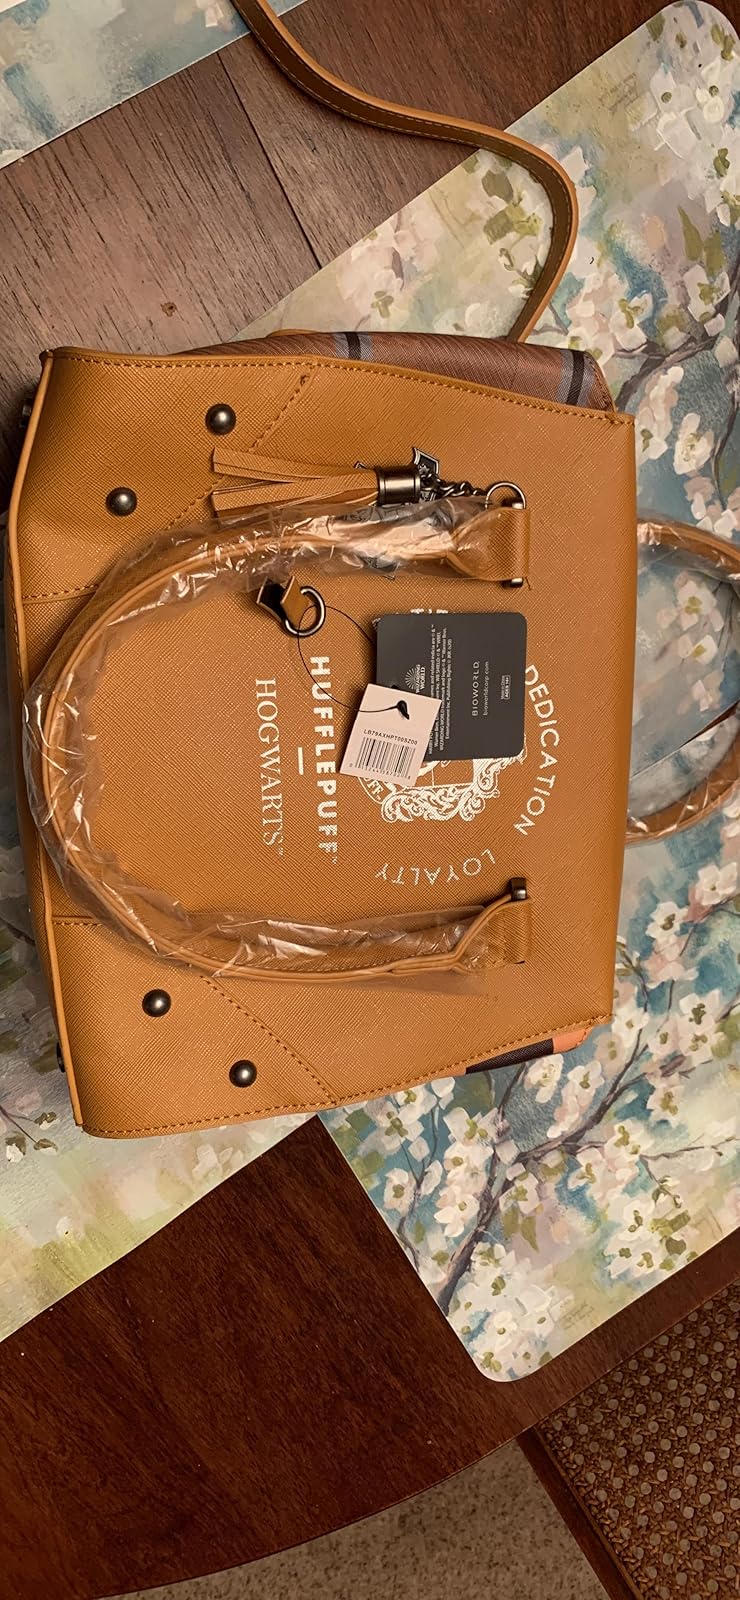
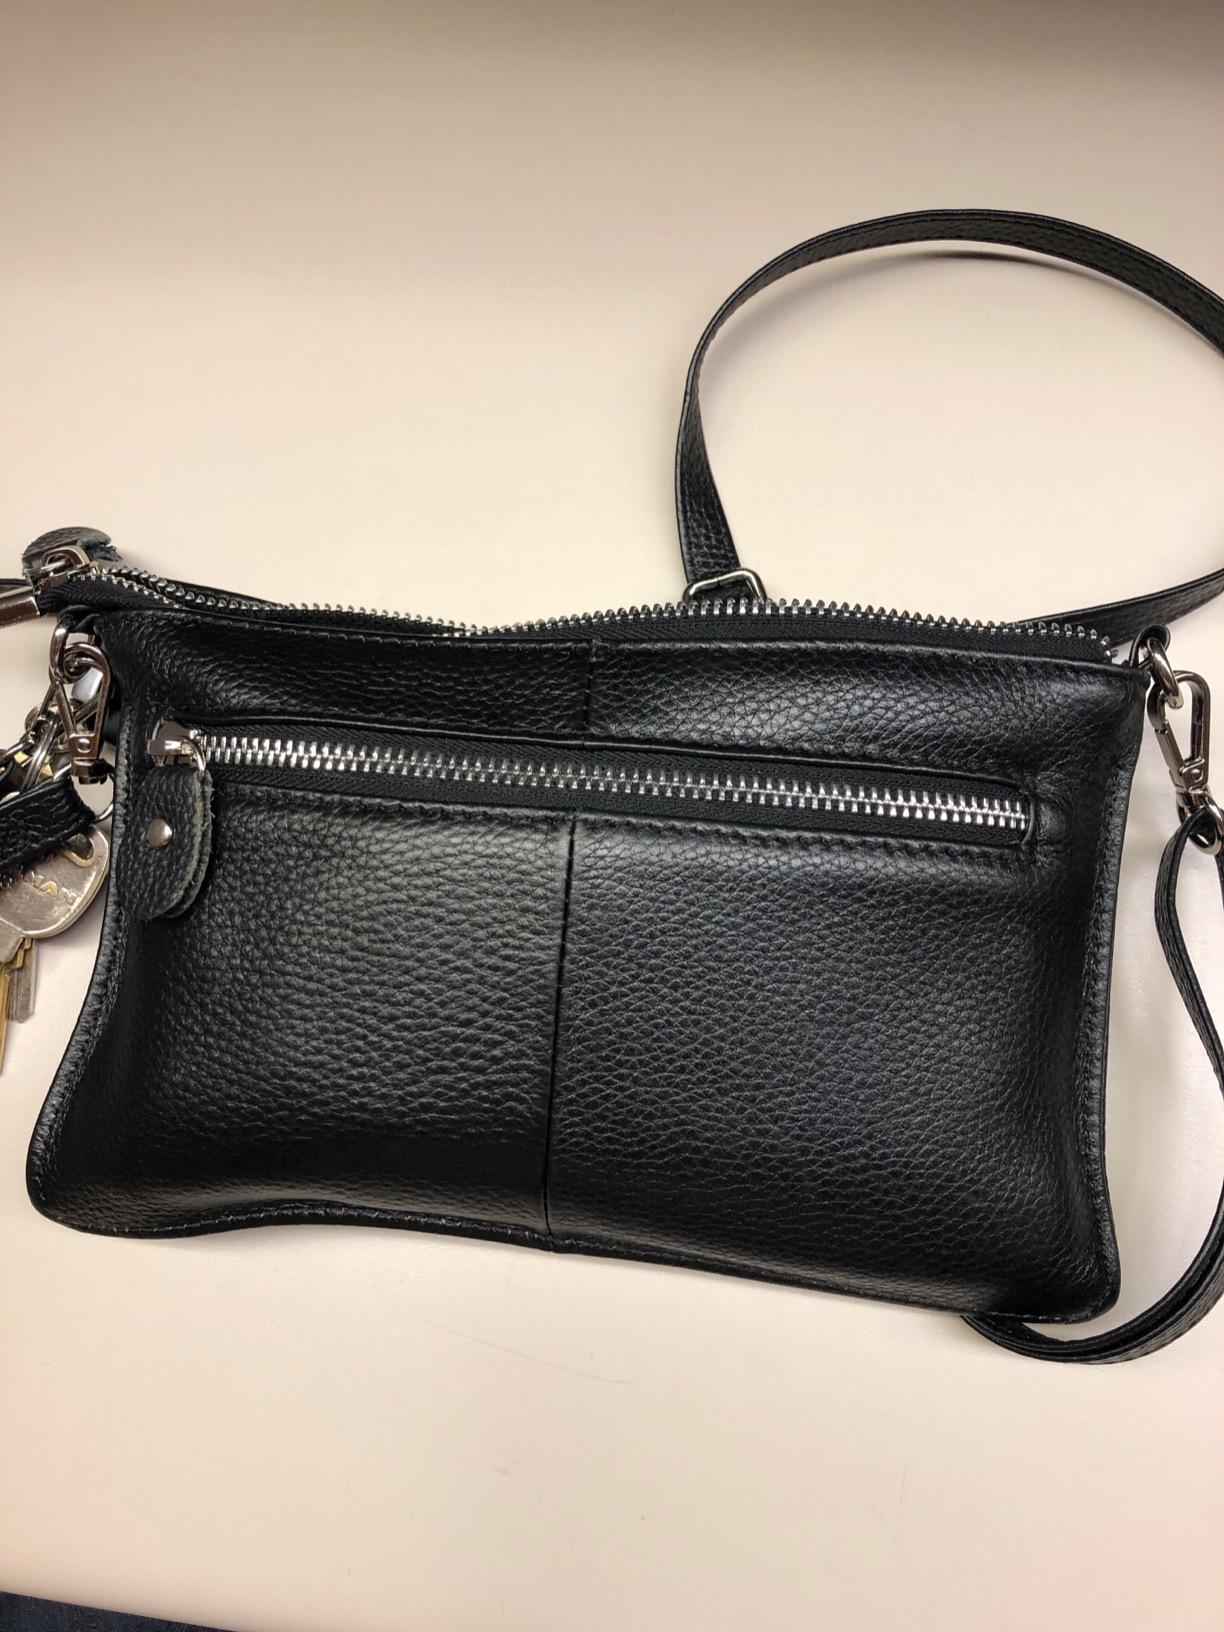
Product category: accessories_handbag
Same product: no